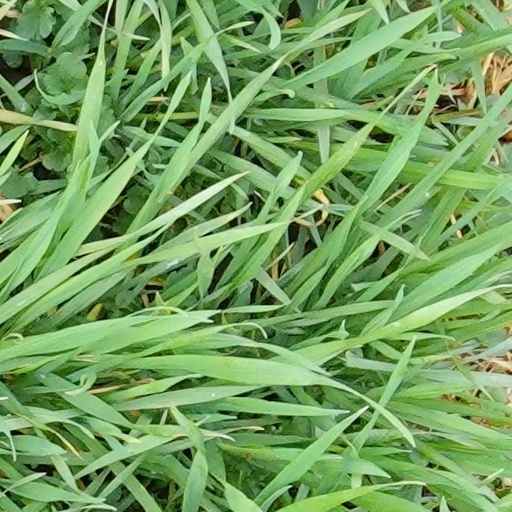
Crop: wheat